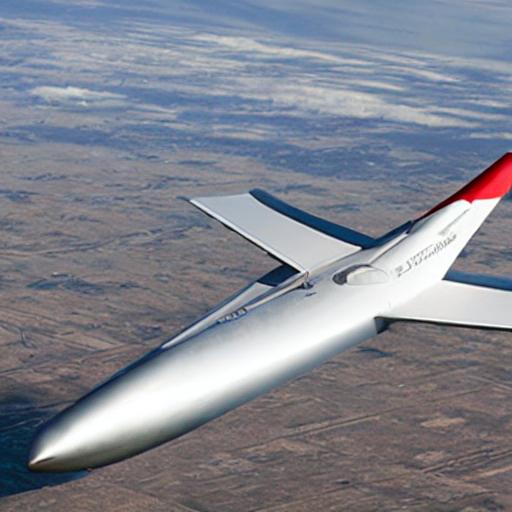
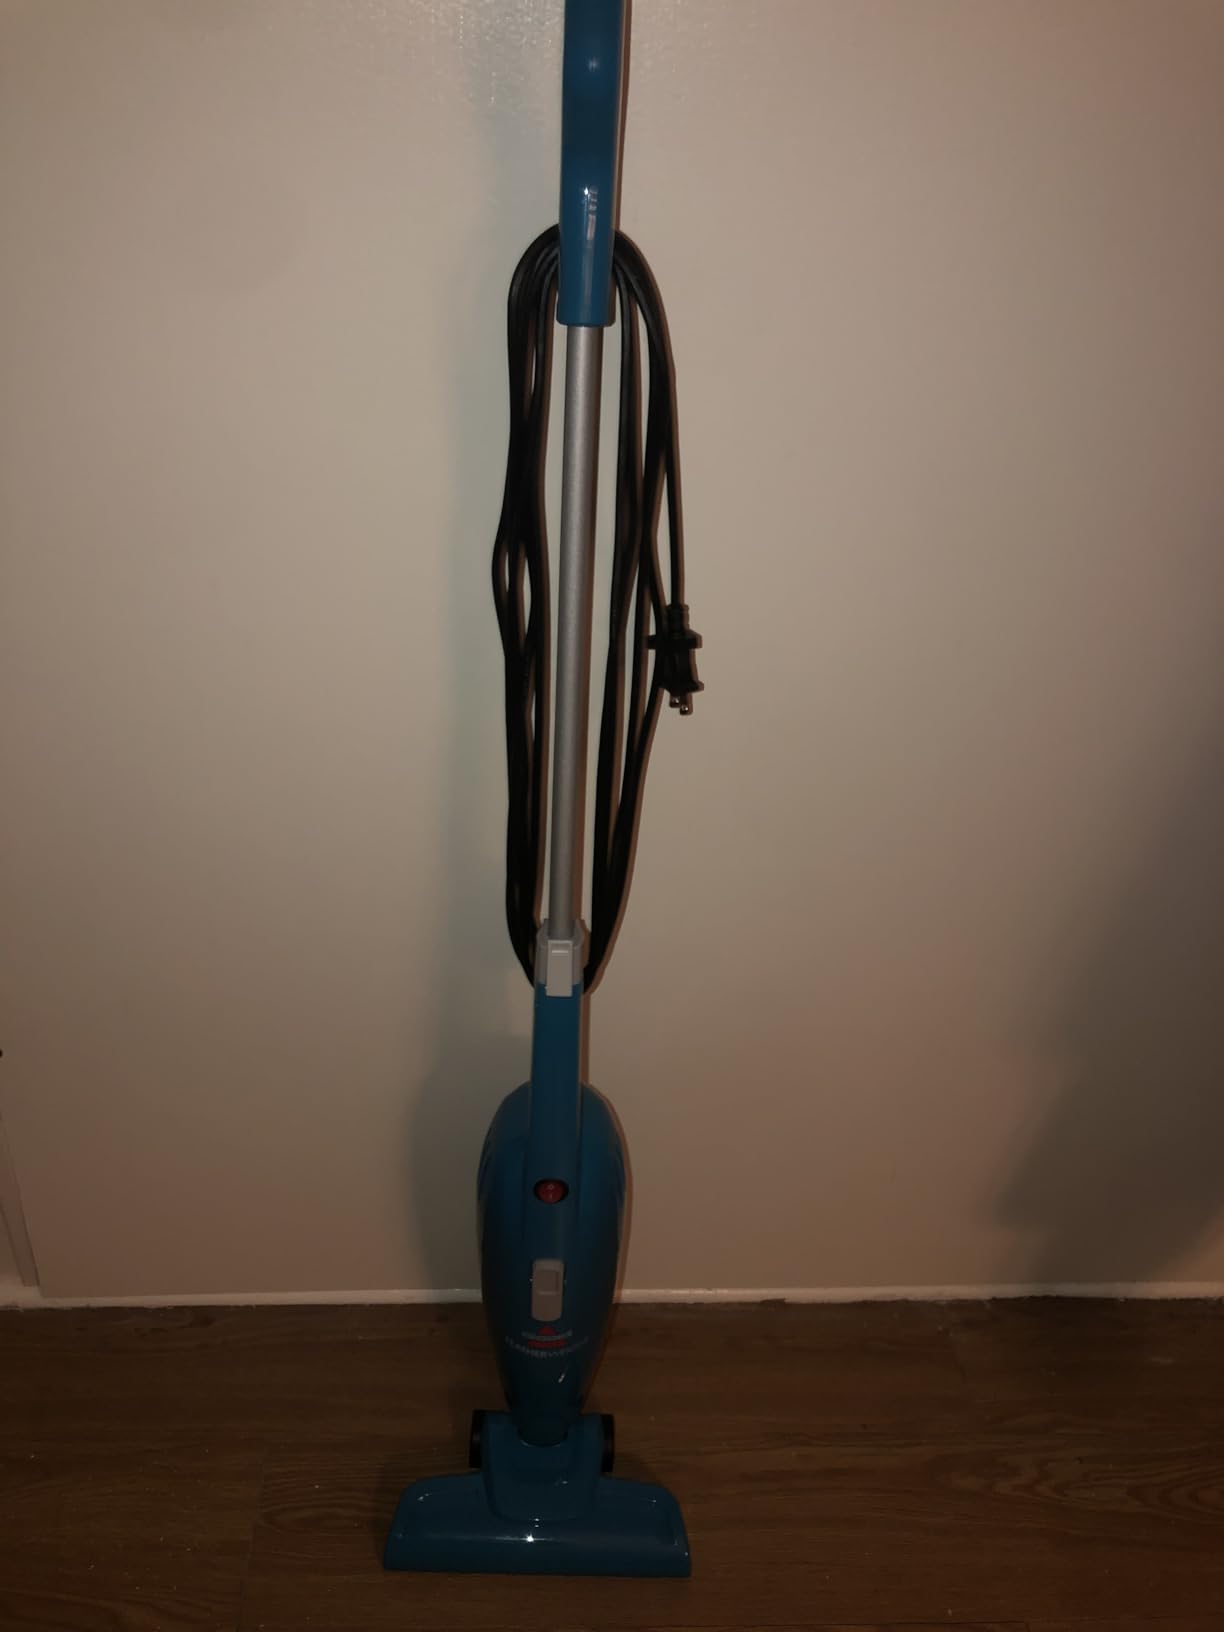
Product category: items_vacuum
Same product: no